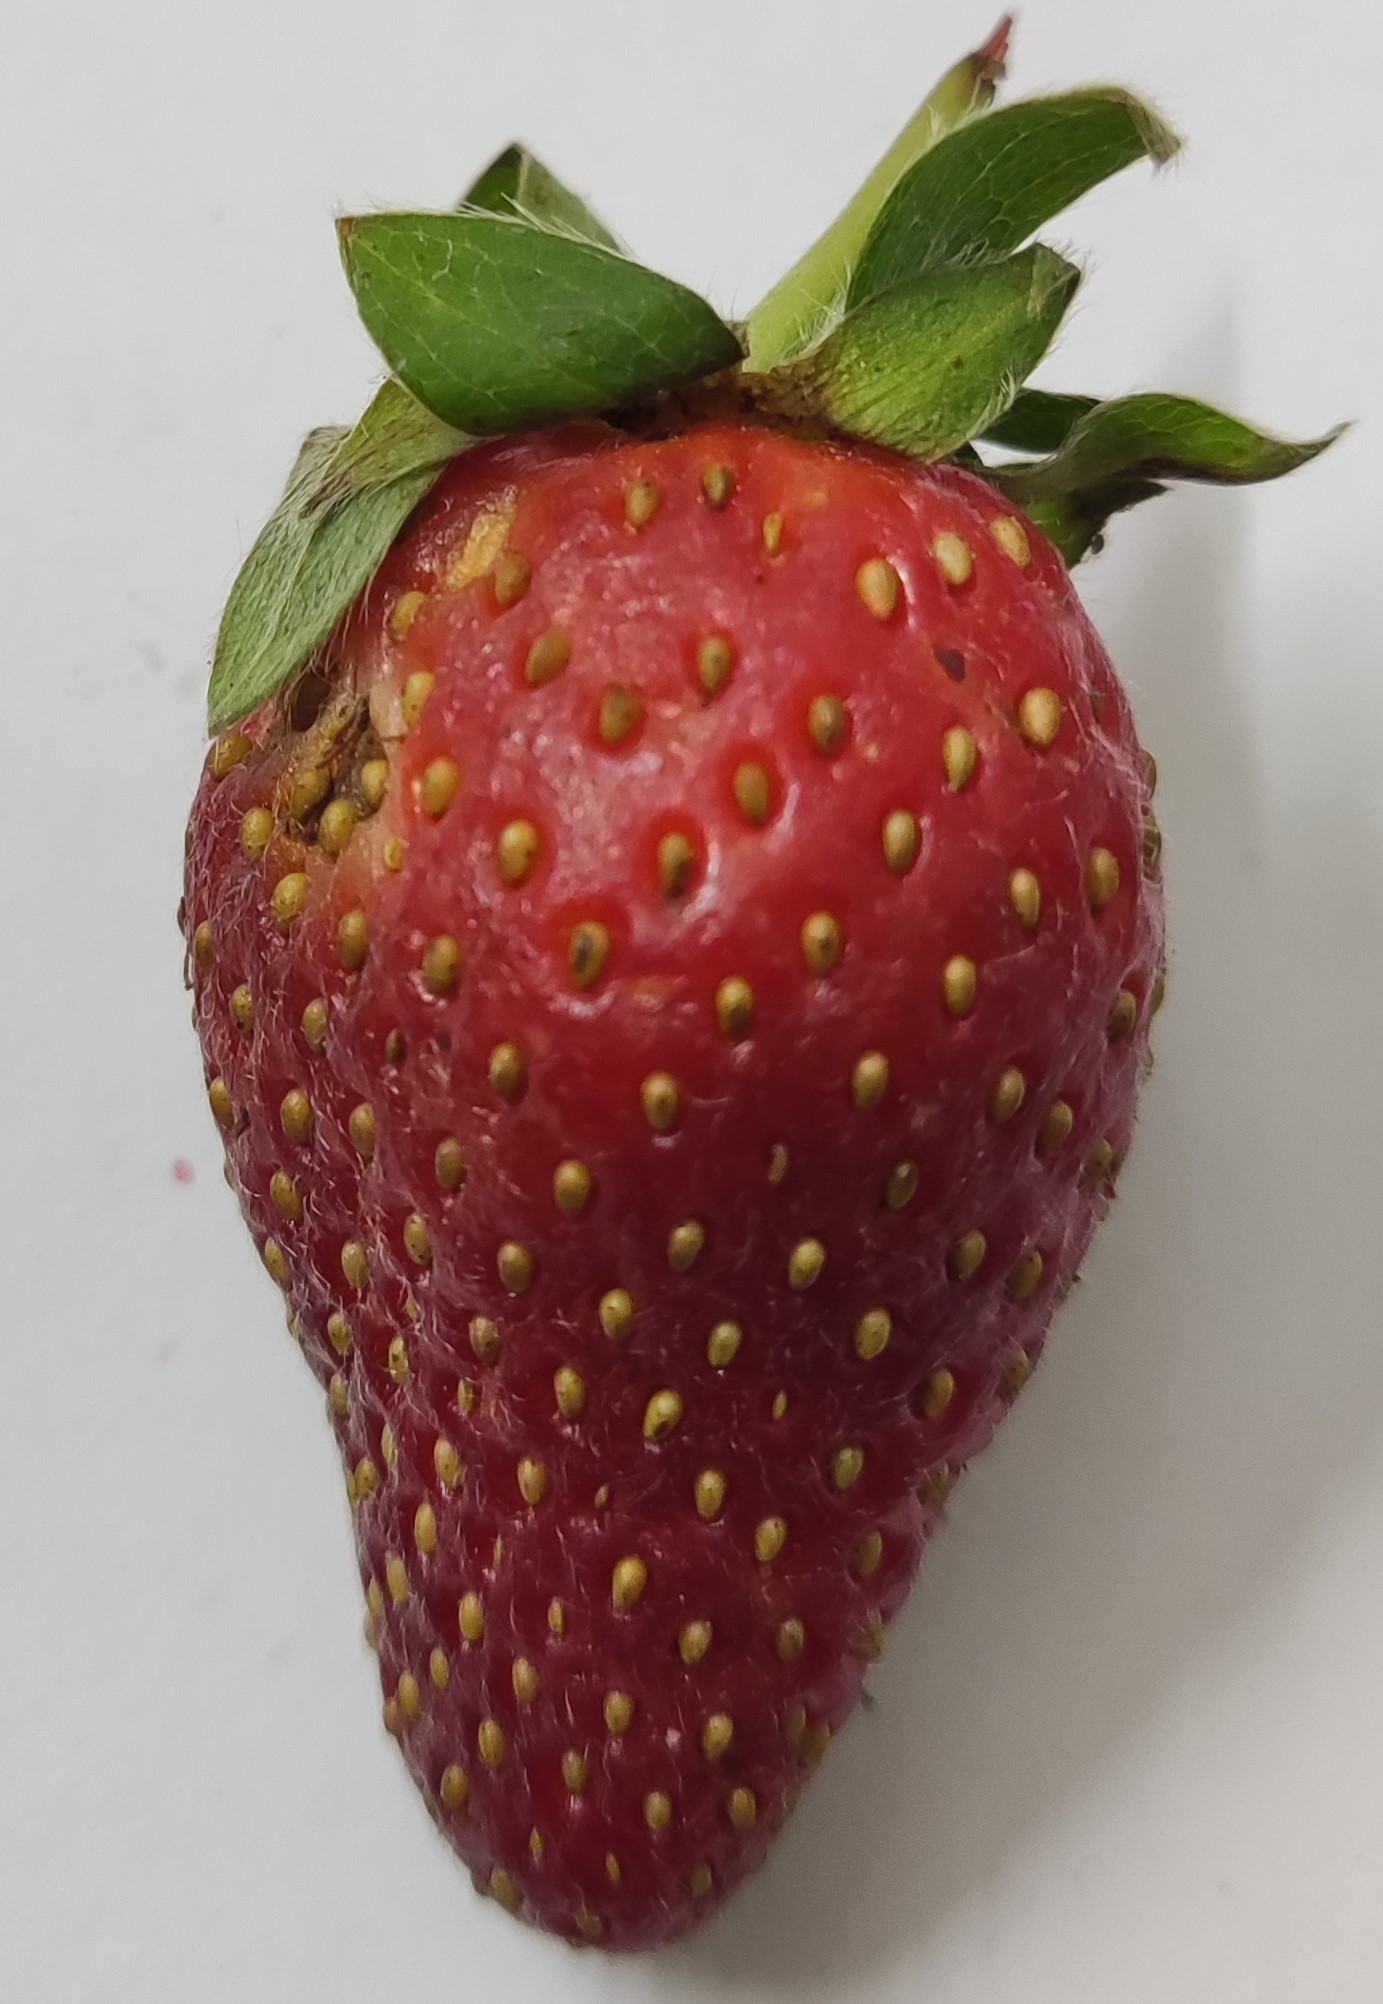
Fruit: strawberry
Condition: fresh